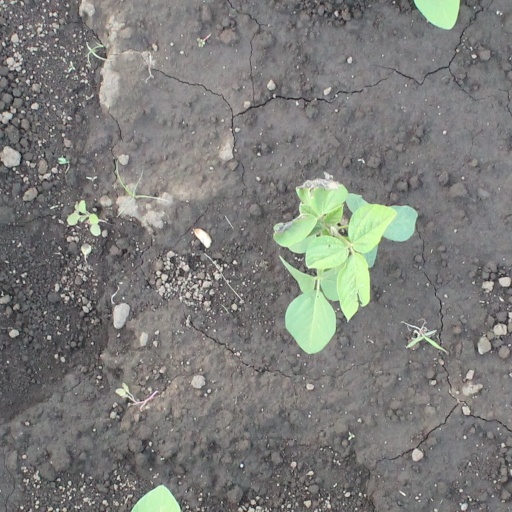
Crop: soybean